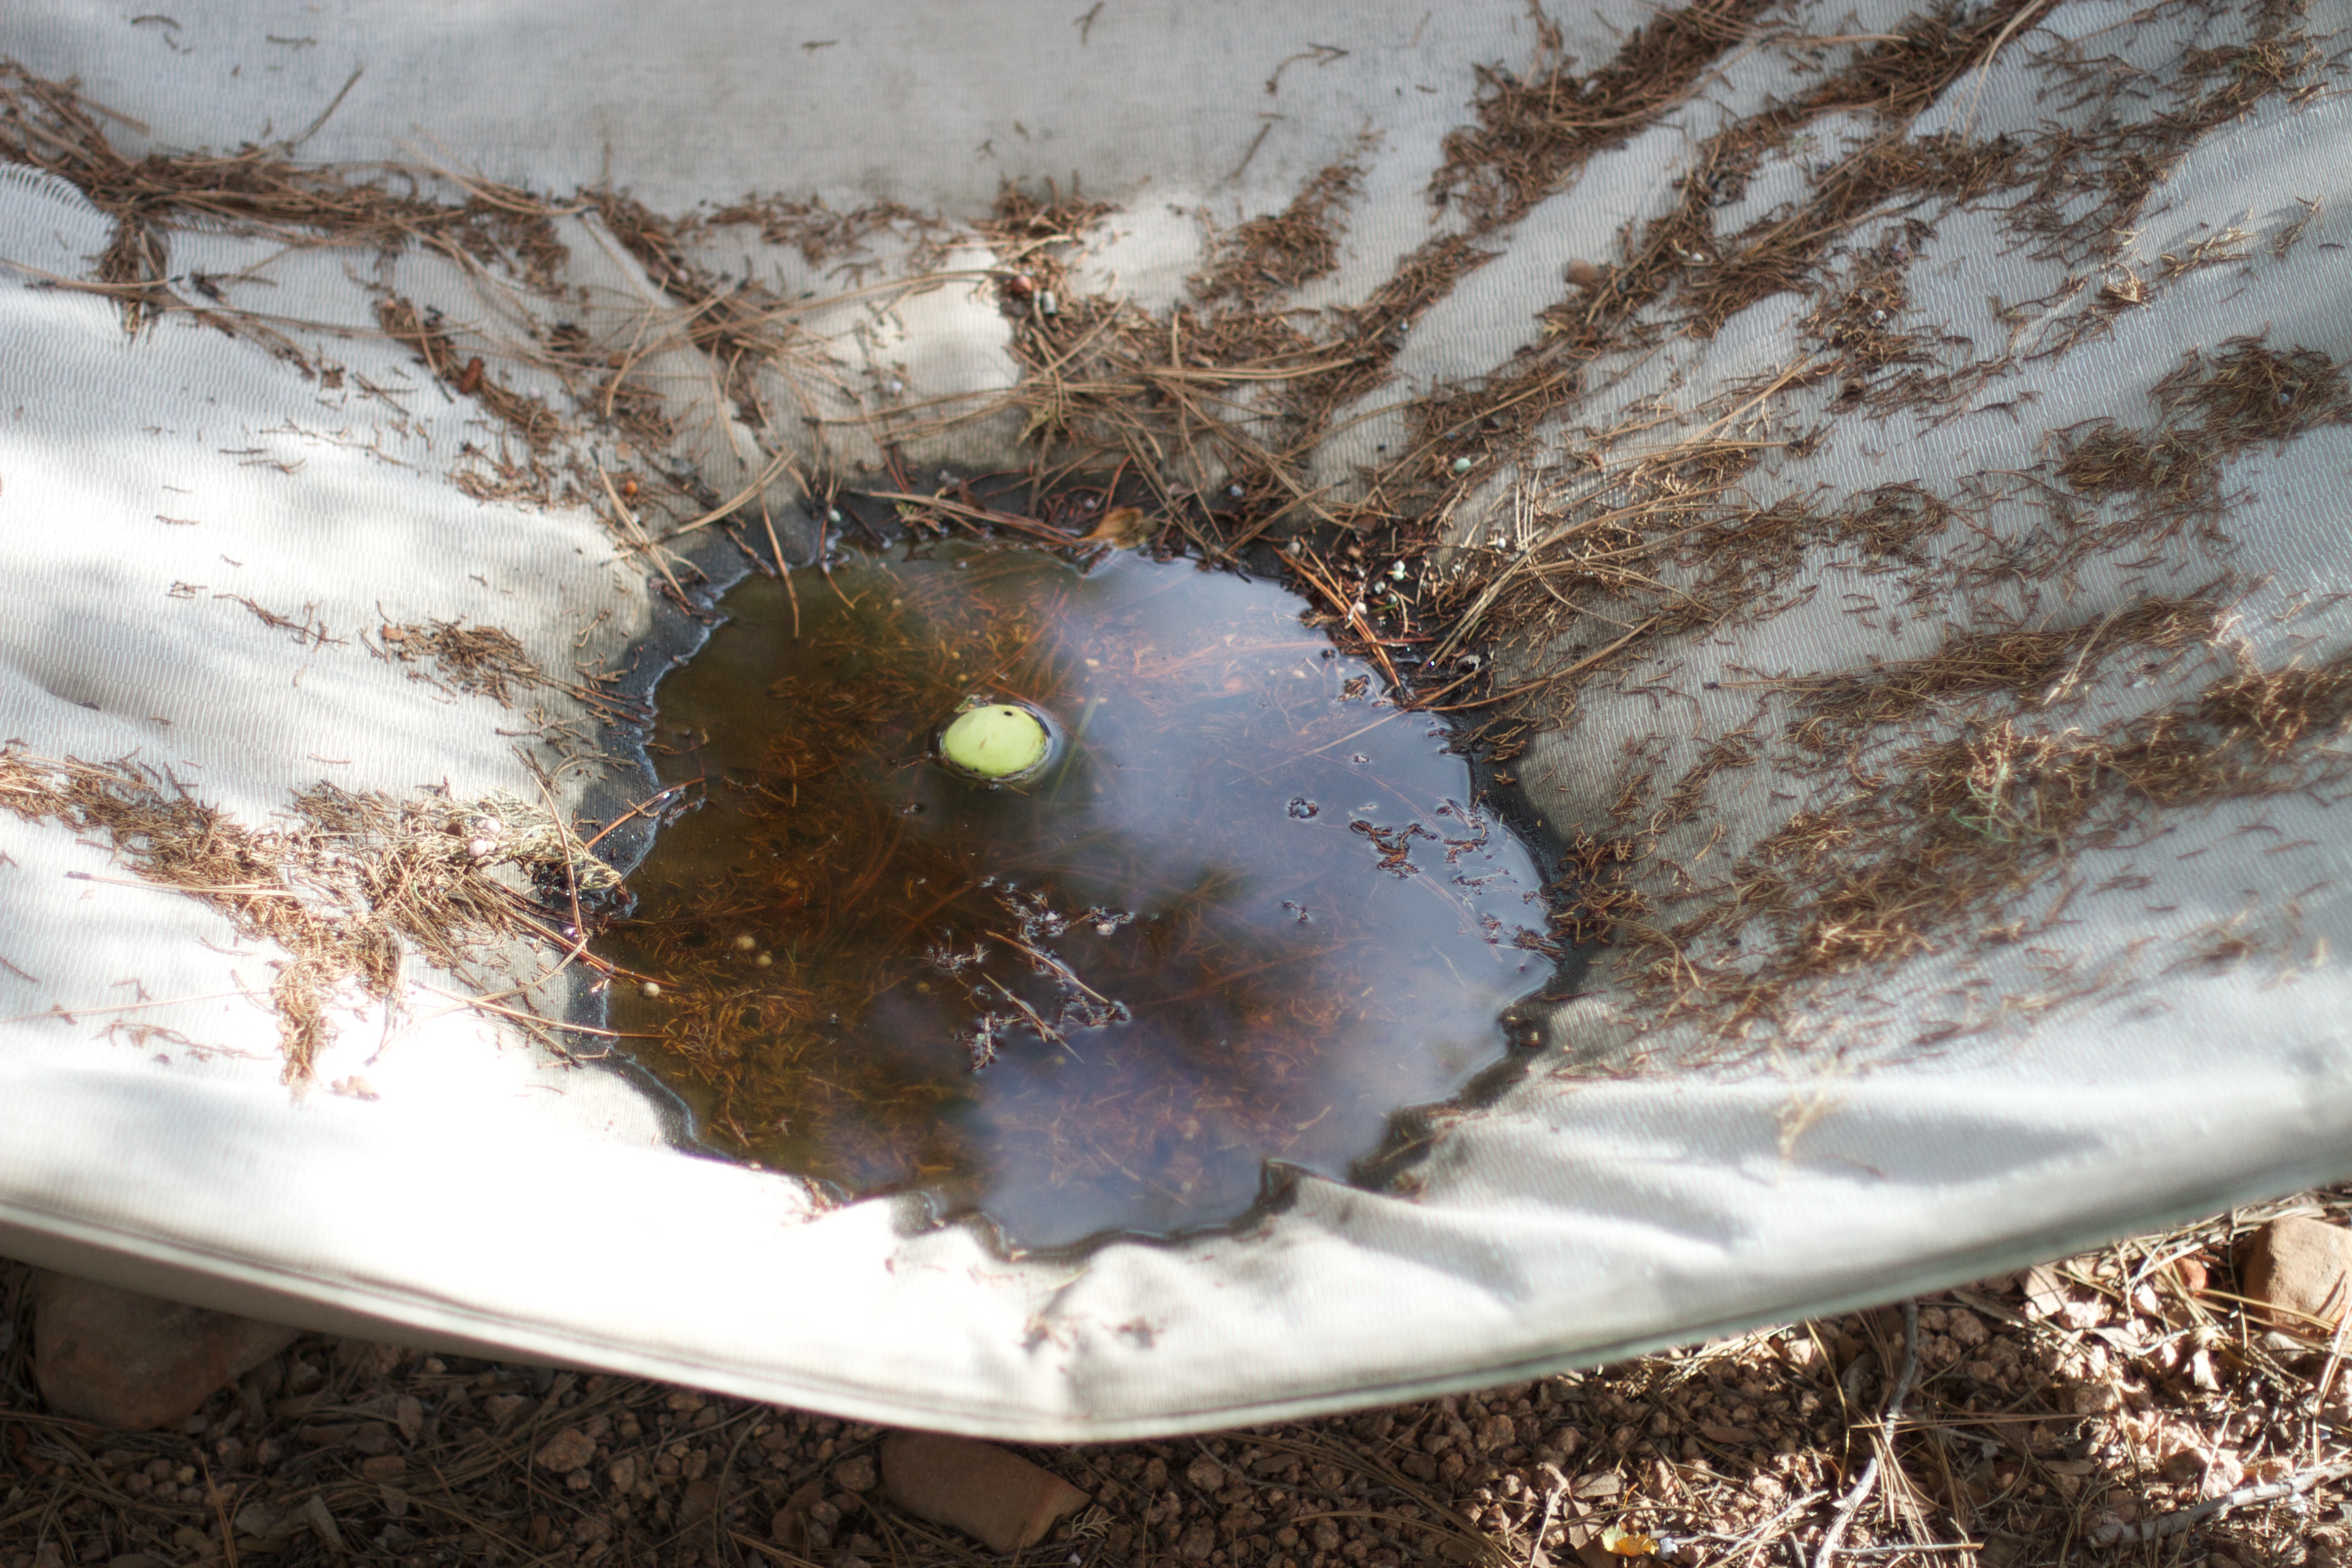
water, snow, winter, reflection, weather